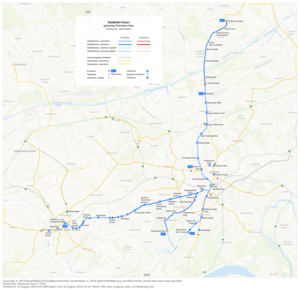
Le métro léger d'Essen est un réseau de métro léger qui dessert la ville allemande d'Essen.